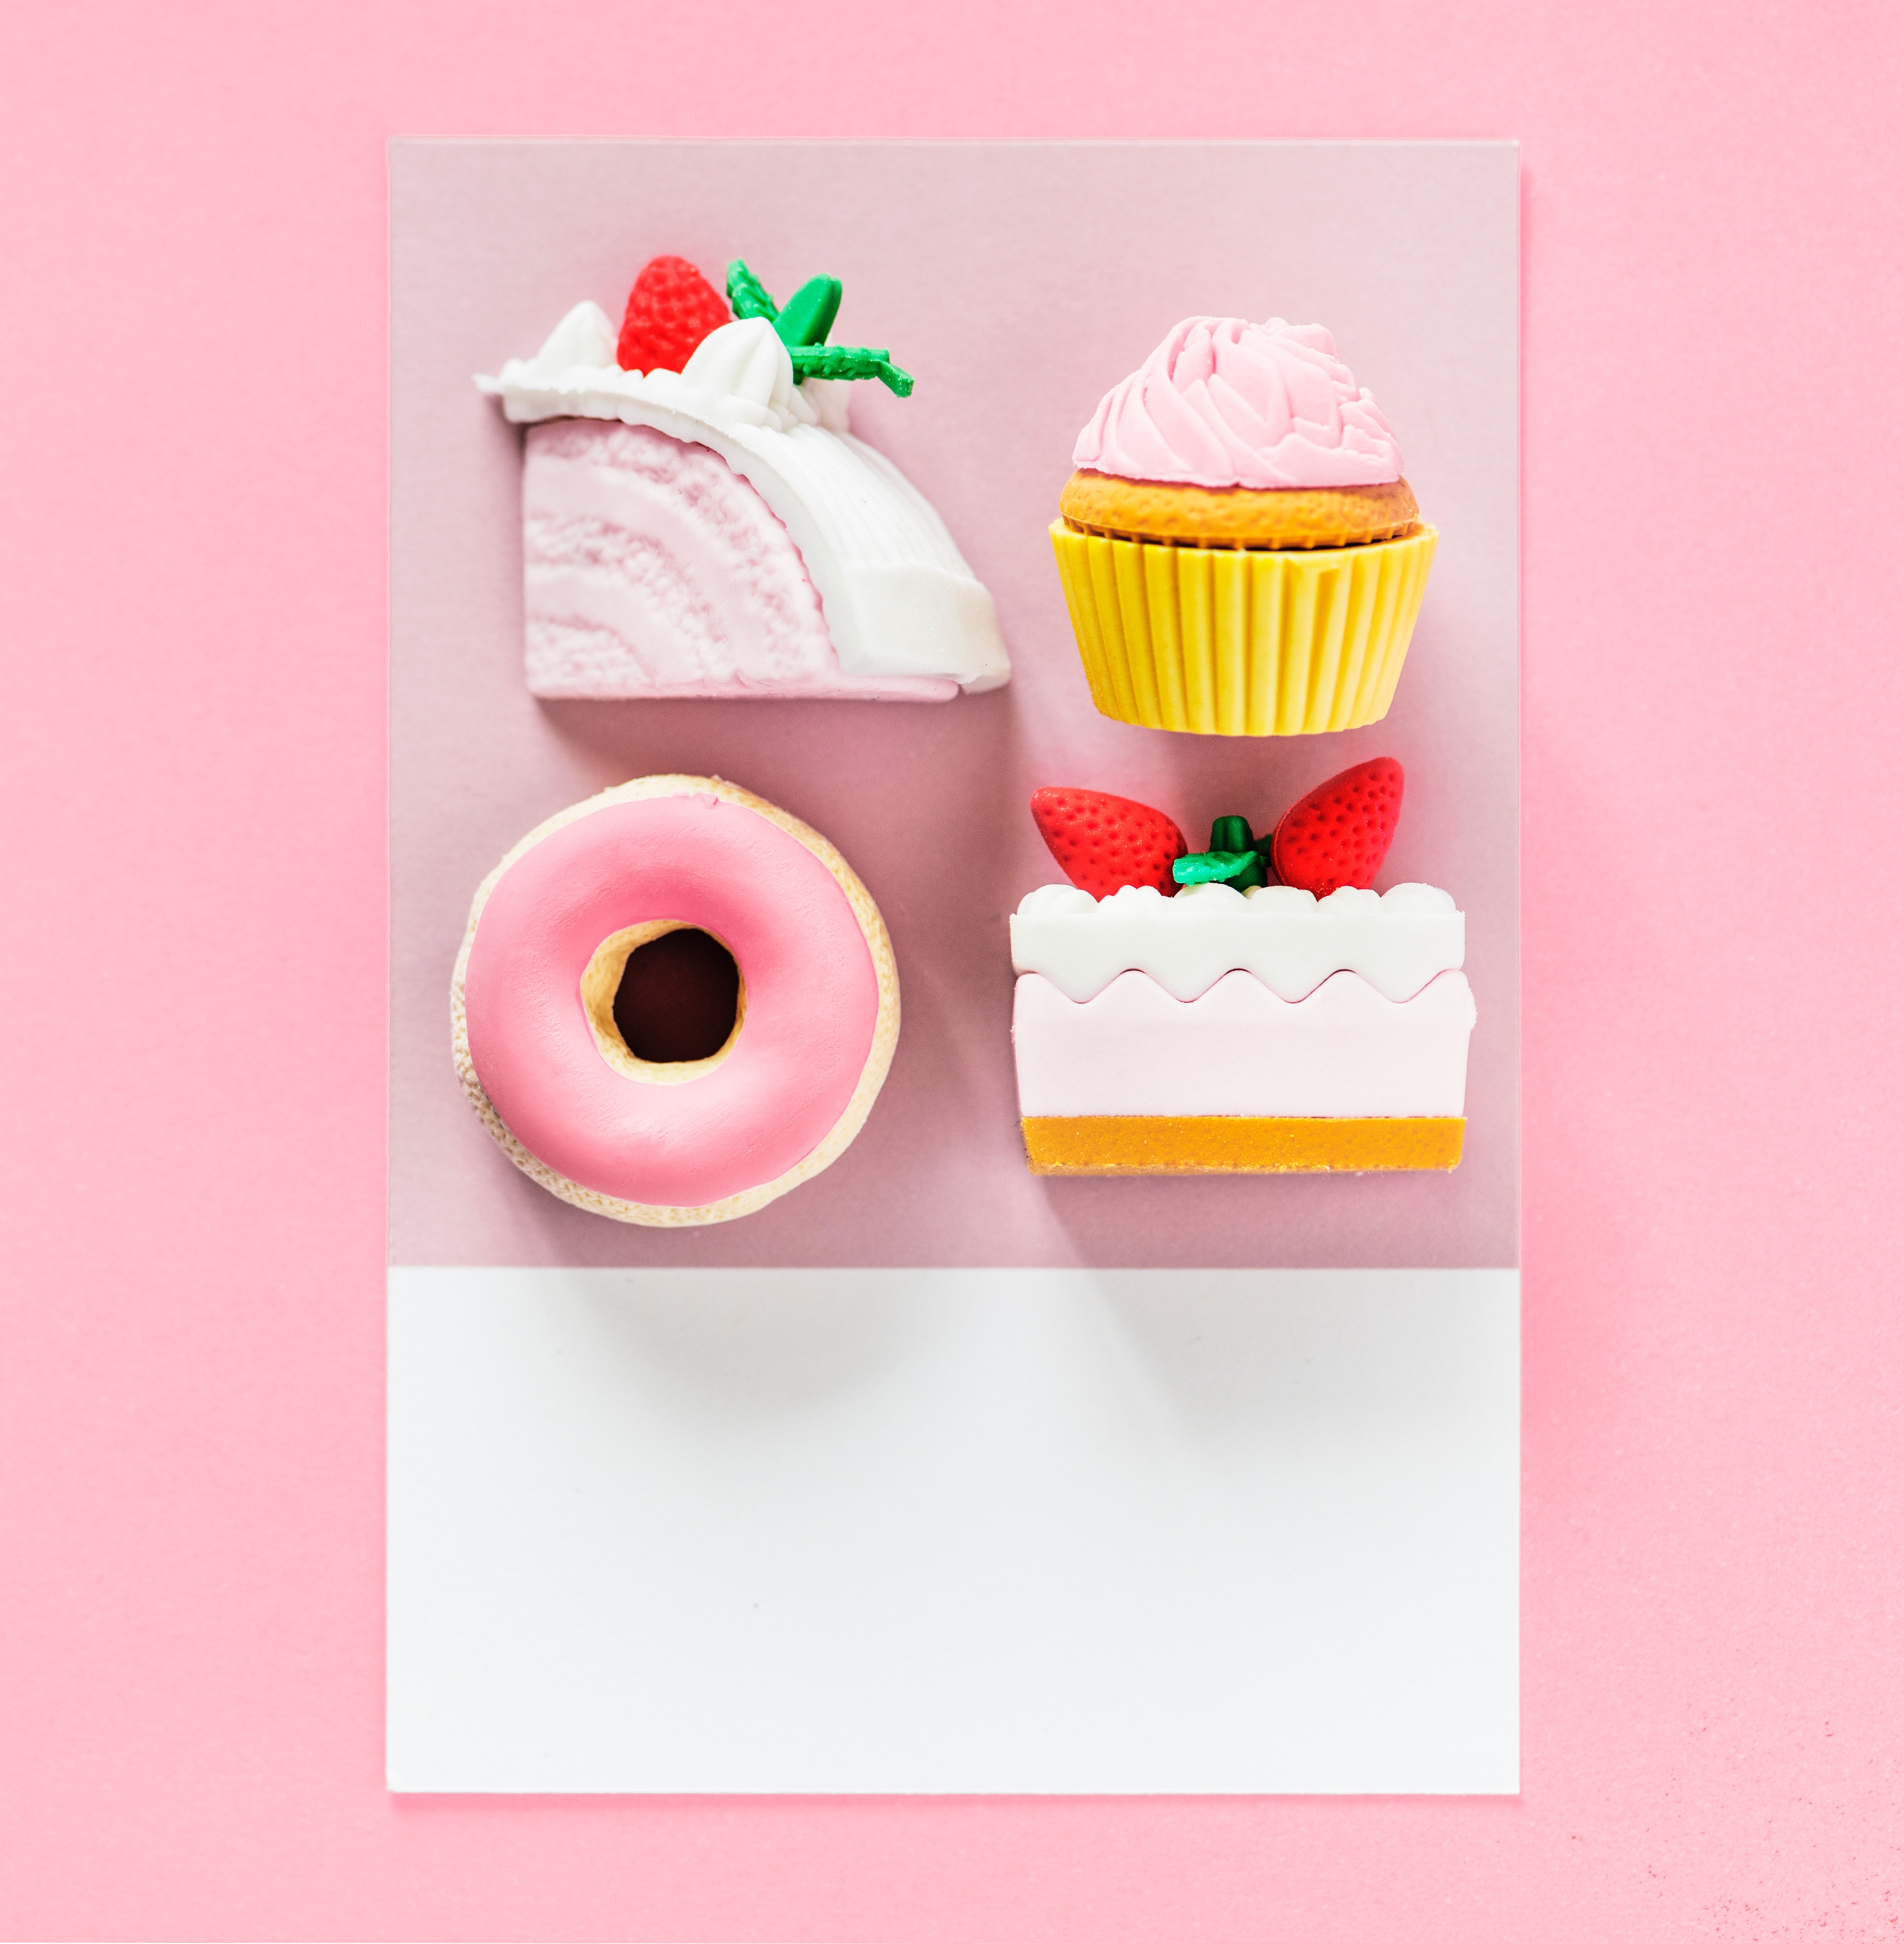
food, frozen dessert, pink, product, dessert, sweetness, cake, cuisine, strawberry, ice cream, strawberries, Soft Serve Ice Creams, dairy, baked goods, dish, buttercream